Charlotte Wattell

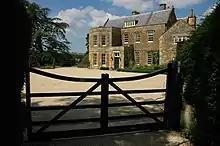
The couple acted together as amateurs at Adlestrop House before turning professional

Her first marriage was at about the age of 17, the result of an elopement with Thomas James Twisleton, the second son of Thomas Twisleton, 13th Baron Saye and Sele; he was also aged 17 and a pupil at Westminster School when their mutual interest in amateur dramatics brought them together. He had already acted in school plays in Latin and had also appeared in more recent works with his mother and sister and other amateur actors at Adlestrop House. In May 1788 he and Wattell had played together as Mentevole and Julia in an amateur performance of "Julia" by Robert Jephson, at Freemasons' Hall, London, and in September of that year they eloped and were married at Gretna Green in Scotland, going through a more regular wedding ceremony after at St. Marylebone Church in London on 4 November 1788. The newspapers at the time reported on the marriage of the second son of a lord to a minor provincial heiress, and this interest only increased when the couple continued acting in amateur dramatics, before turning professional. They performed together at Adlestrop House and elsewhere for a year or so, attracting public attention. If reports from the time are true, the couple were under no financial necessity to act as Charlotte Wattell had a considerable fortune, as recorded in one newspaper on 8 October 1788: "Mr Twistleton, by his marriage with Miss Wattle, has got possession of an amiable little girl, that must make any man the happiest of Triflers: -- the lady's age is about eighteen and her fortune about £4,000".